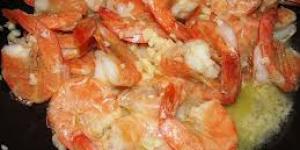
pulpo y camarones al mojo de ajo